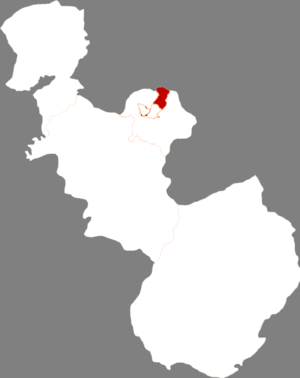
Le district de Lishan est une subdivision administrative de la province du Liaoning en Chine. Il est placé sous la juridiction de la ville-préfecture d'Anshan.